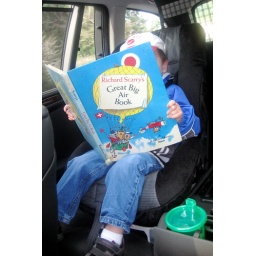
Reading book in car